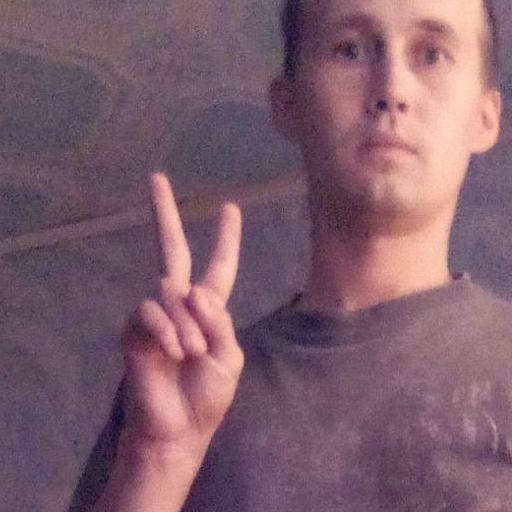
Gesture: peace